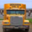
Label: truck